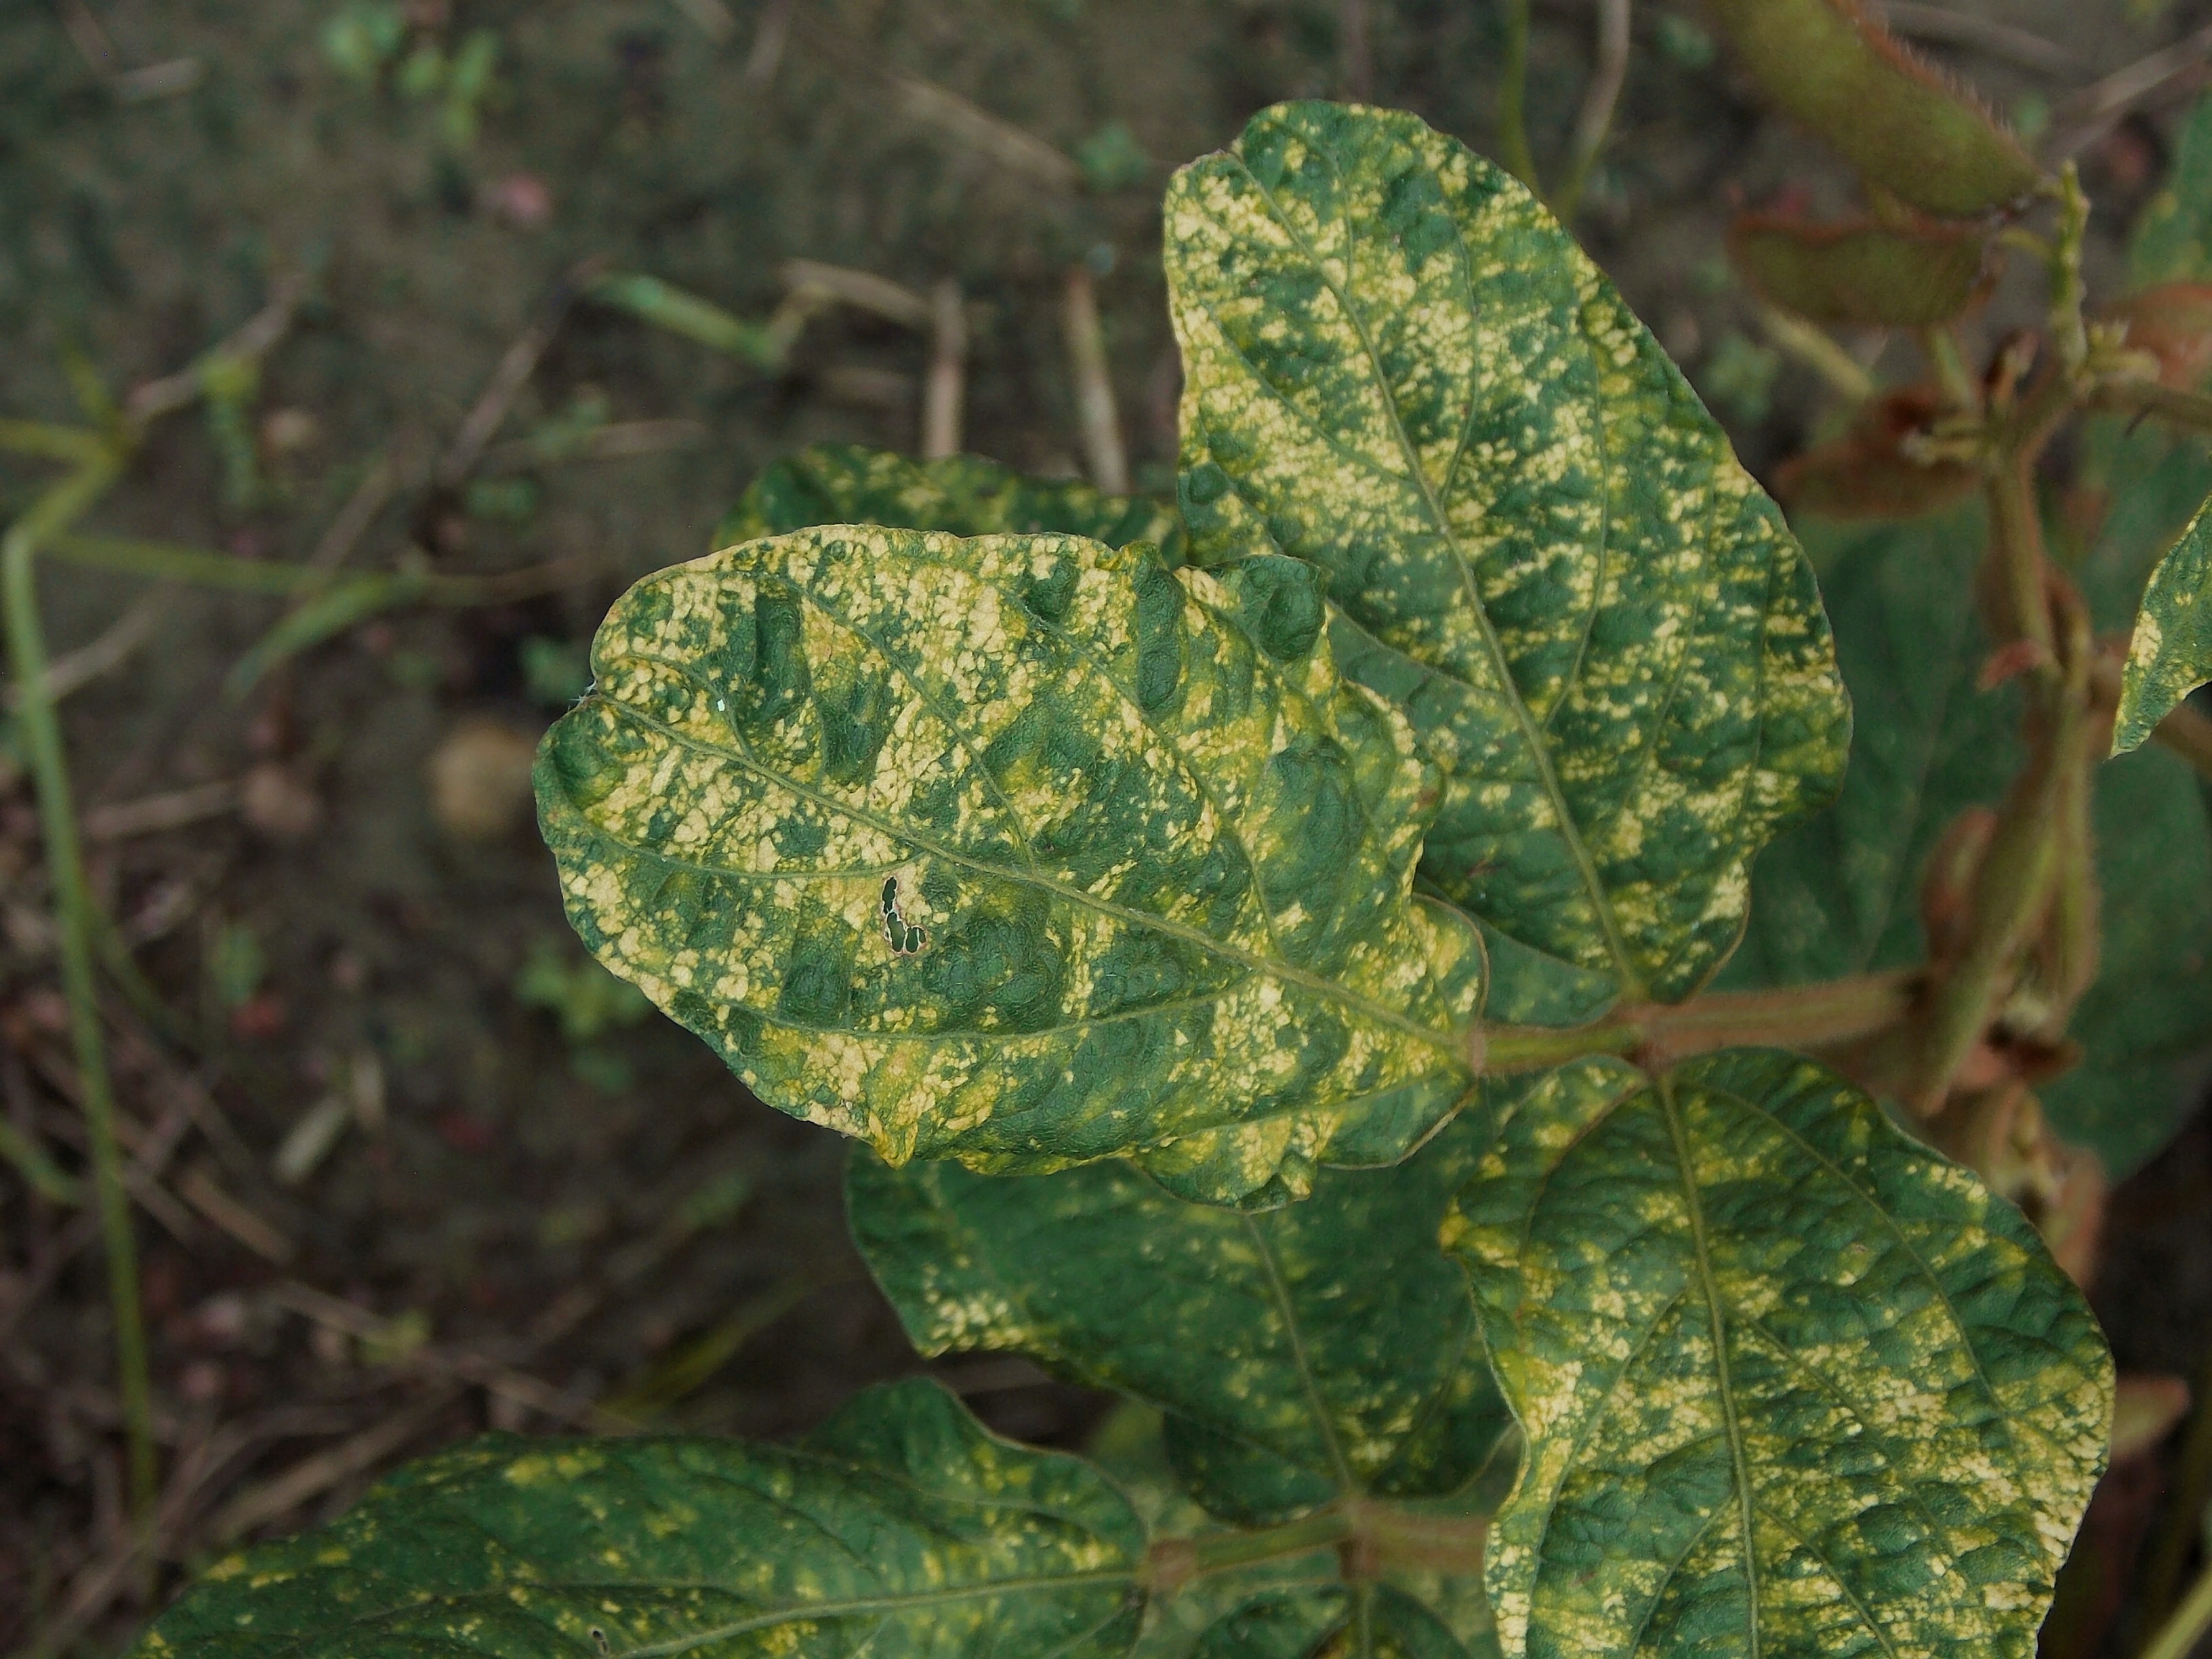
Label: Disease